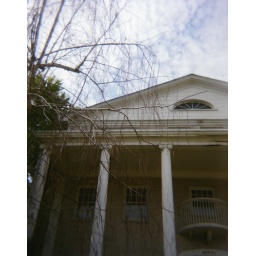
this is an old mansion cum apartment building just off of main street in salem